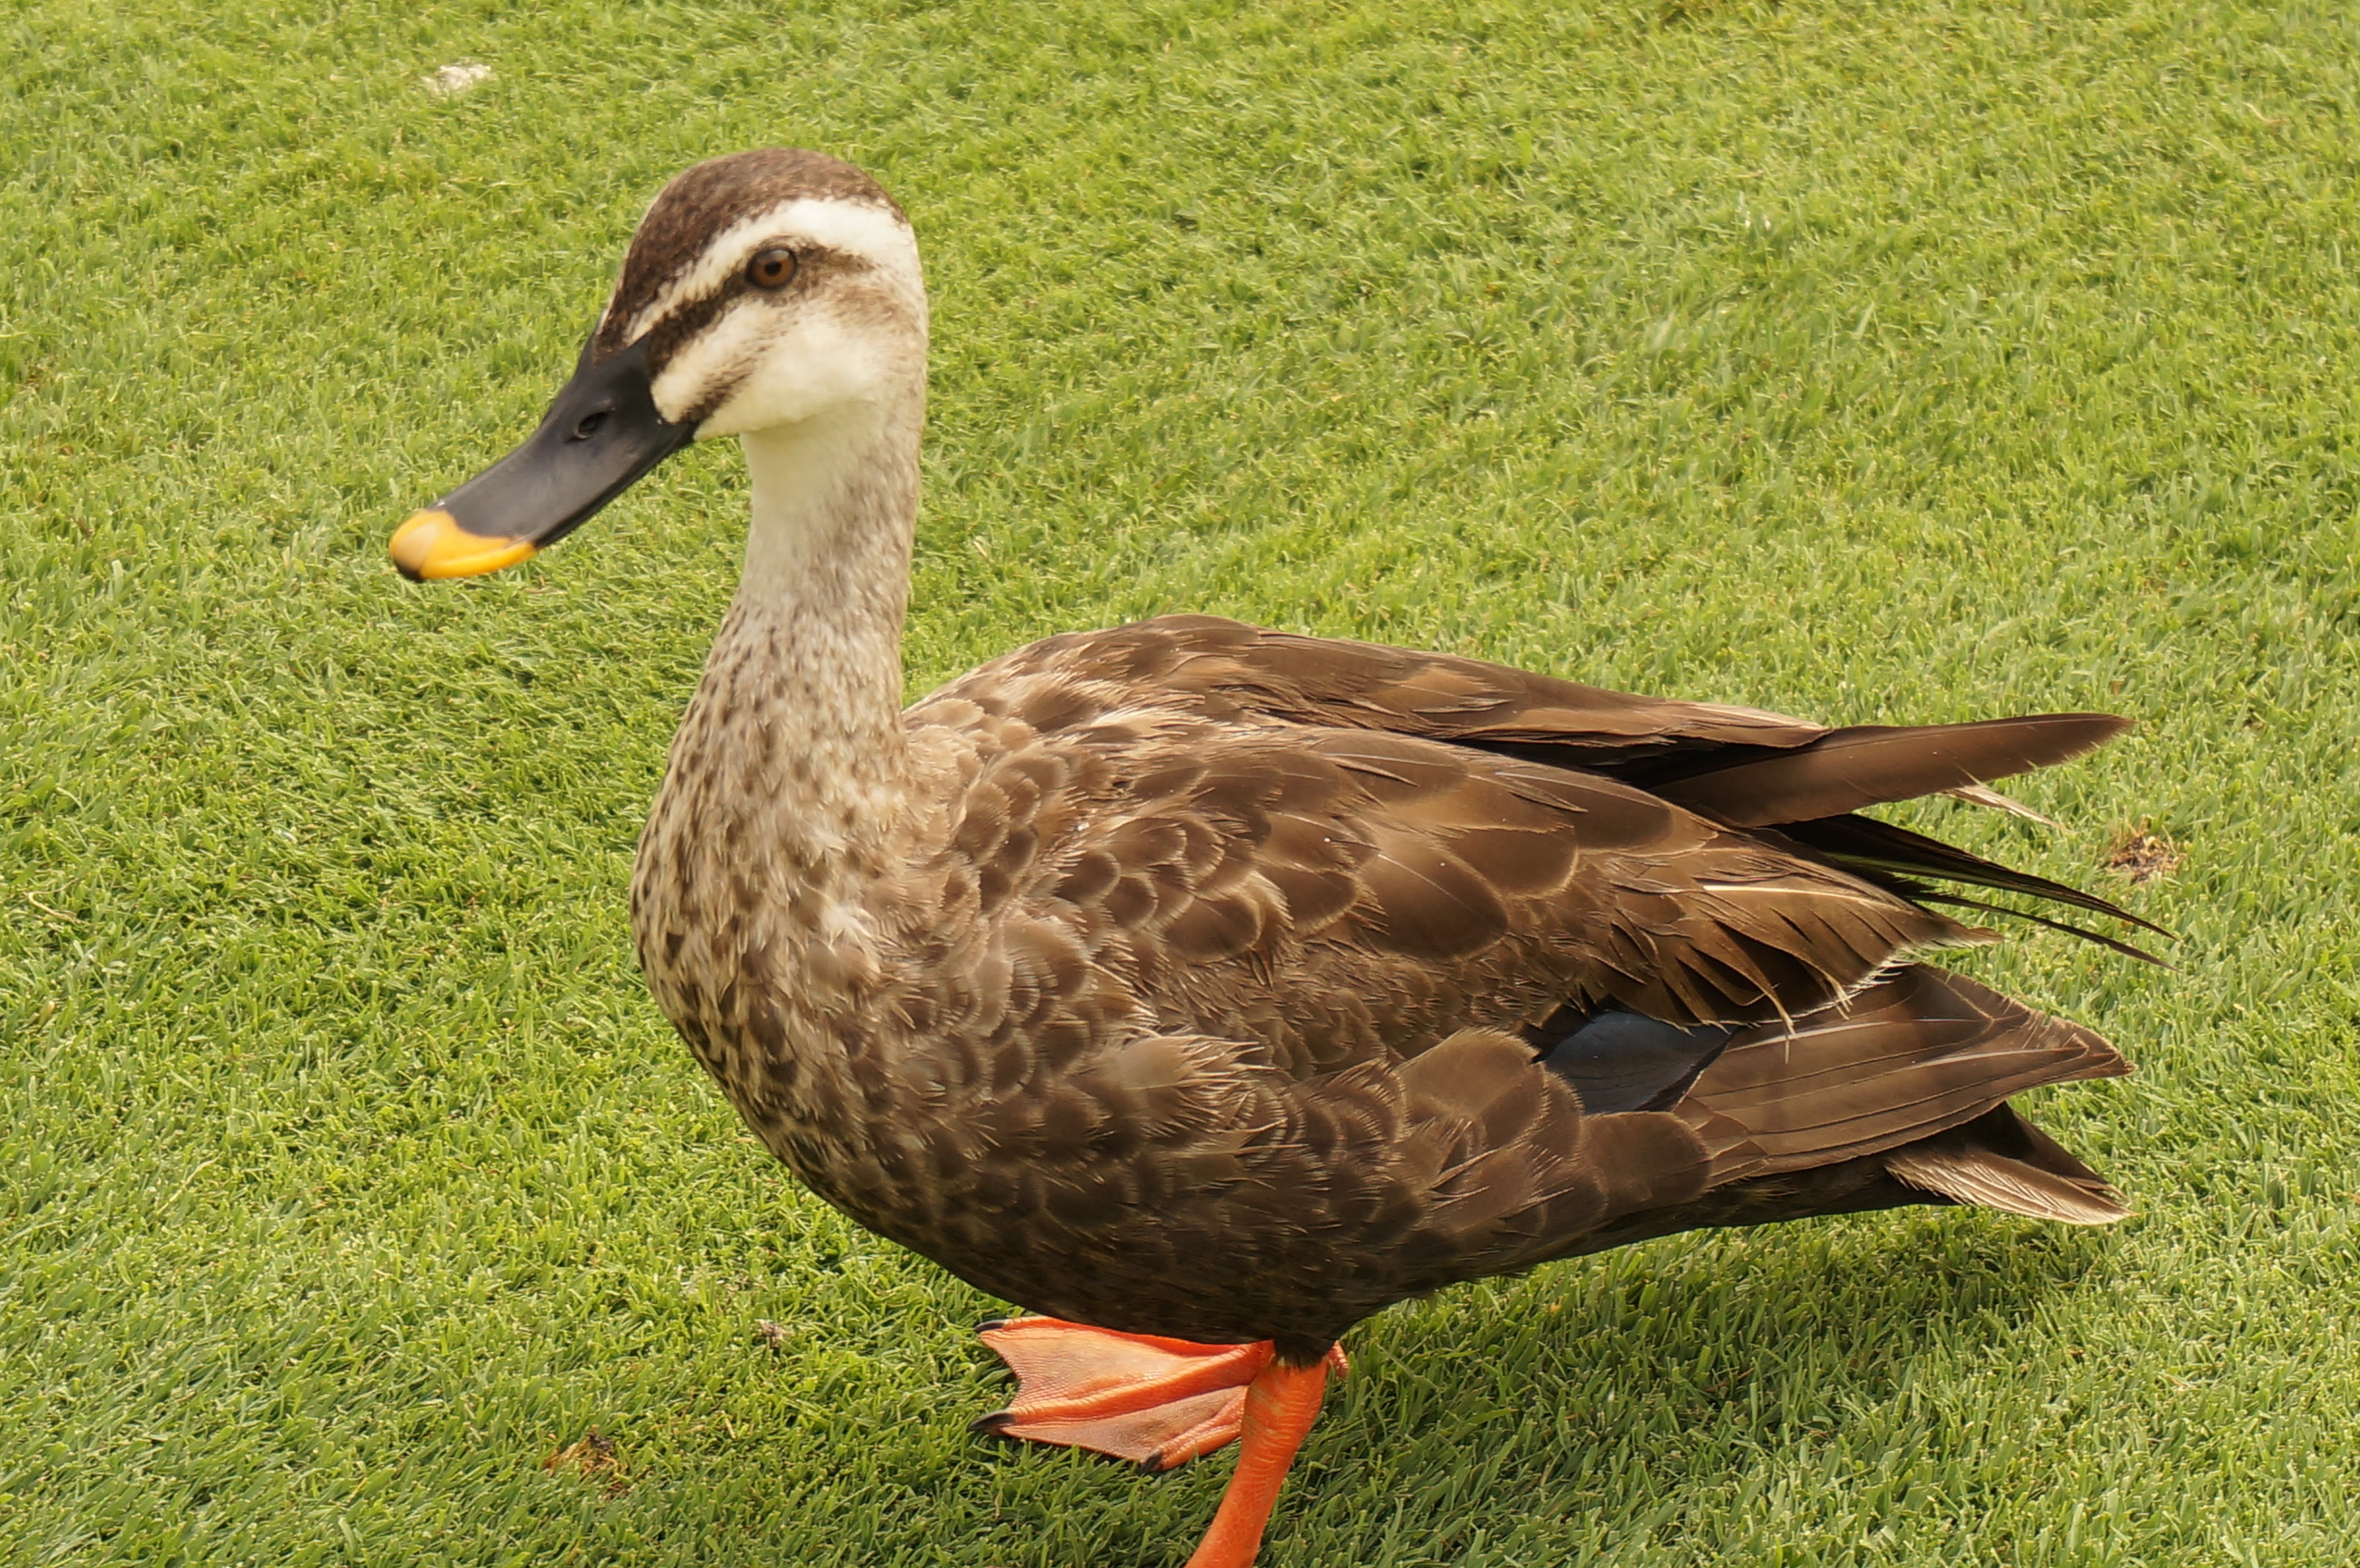
bird, wing, wildlife, beak, brown, fauna, poultry, duck, goose, vertebrate, waterfowl, water bird, mallard, canard, ducks geese and swans